Yuri District, Akita

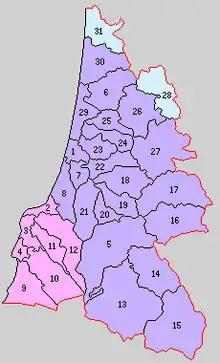
Historic Map of Yuri District: Blue - Yurihonjō-shi Pink - Nikaho-shi Light Blue - to others

With the establishment of the municipality system on December 23, 1878, Yuri District, with three towns (Honjō, Kameda and Yashima) and 28 villages was established.